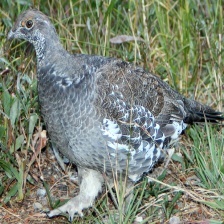
Species: BLUE GROUSE
Scientific name: DENDRAGAPUS OBSCURUS
ImageNet parent category: black_grouse